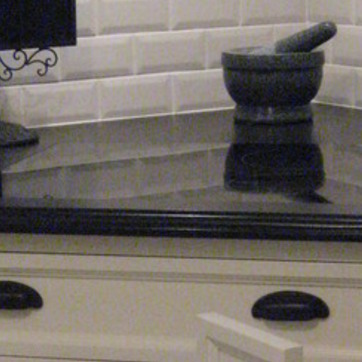
Material: polishedstone